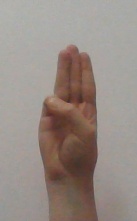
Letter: thaa